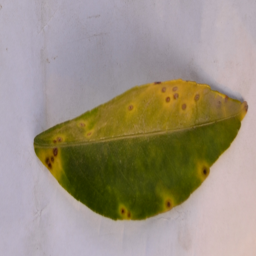
Plant part: leaf
Disease: canker